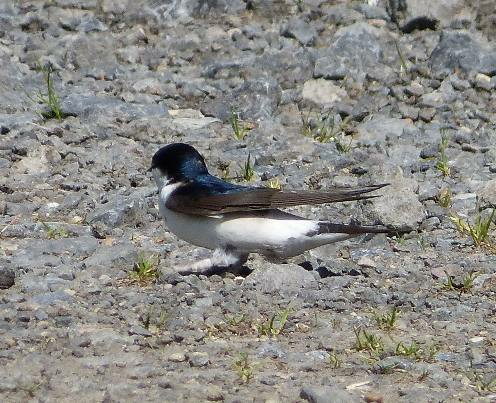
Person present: No